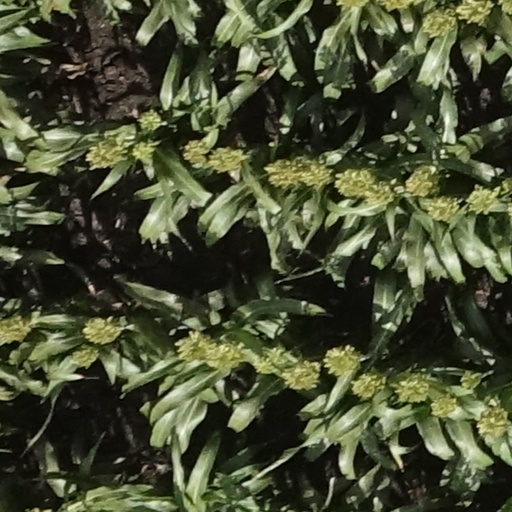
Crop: sorghum